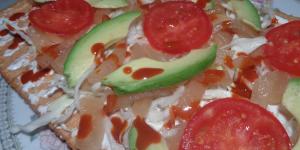
chicharron preparado